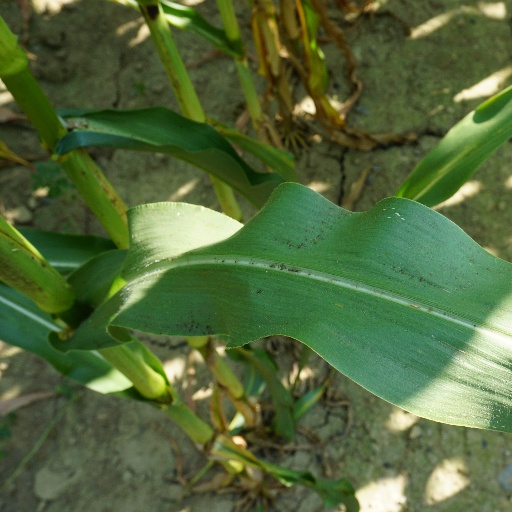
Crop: maize; corn